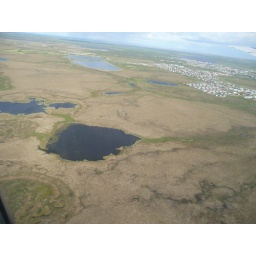
There are no roads leading to Bethel. It is accessible by air and water only.